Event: Ecuador Earthquake
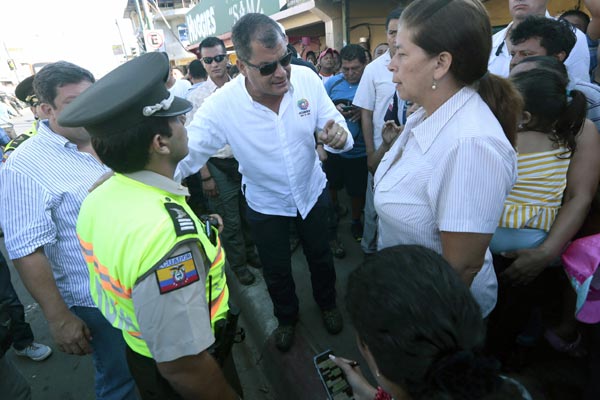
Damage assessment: no_damage